Policing the Womb

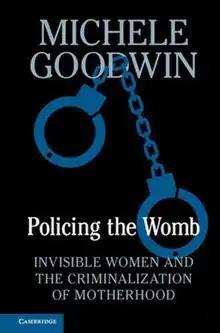
First edition cover

Policing the Womb: Invisible Women and the Criminalization of Motherhood is a nonfiction book by American scholar and law professor Michele Goodwin. The book details the criminalization of reproduction in United States and argues for choice movements to expand to a reproductive justice framework. It was released on March 12, 2020, by Cambridge University Press.